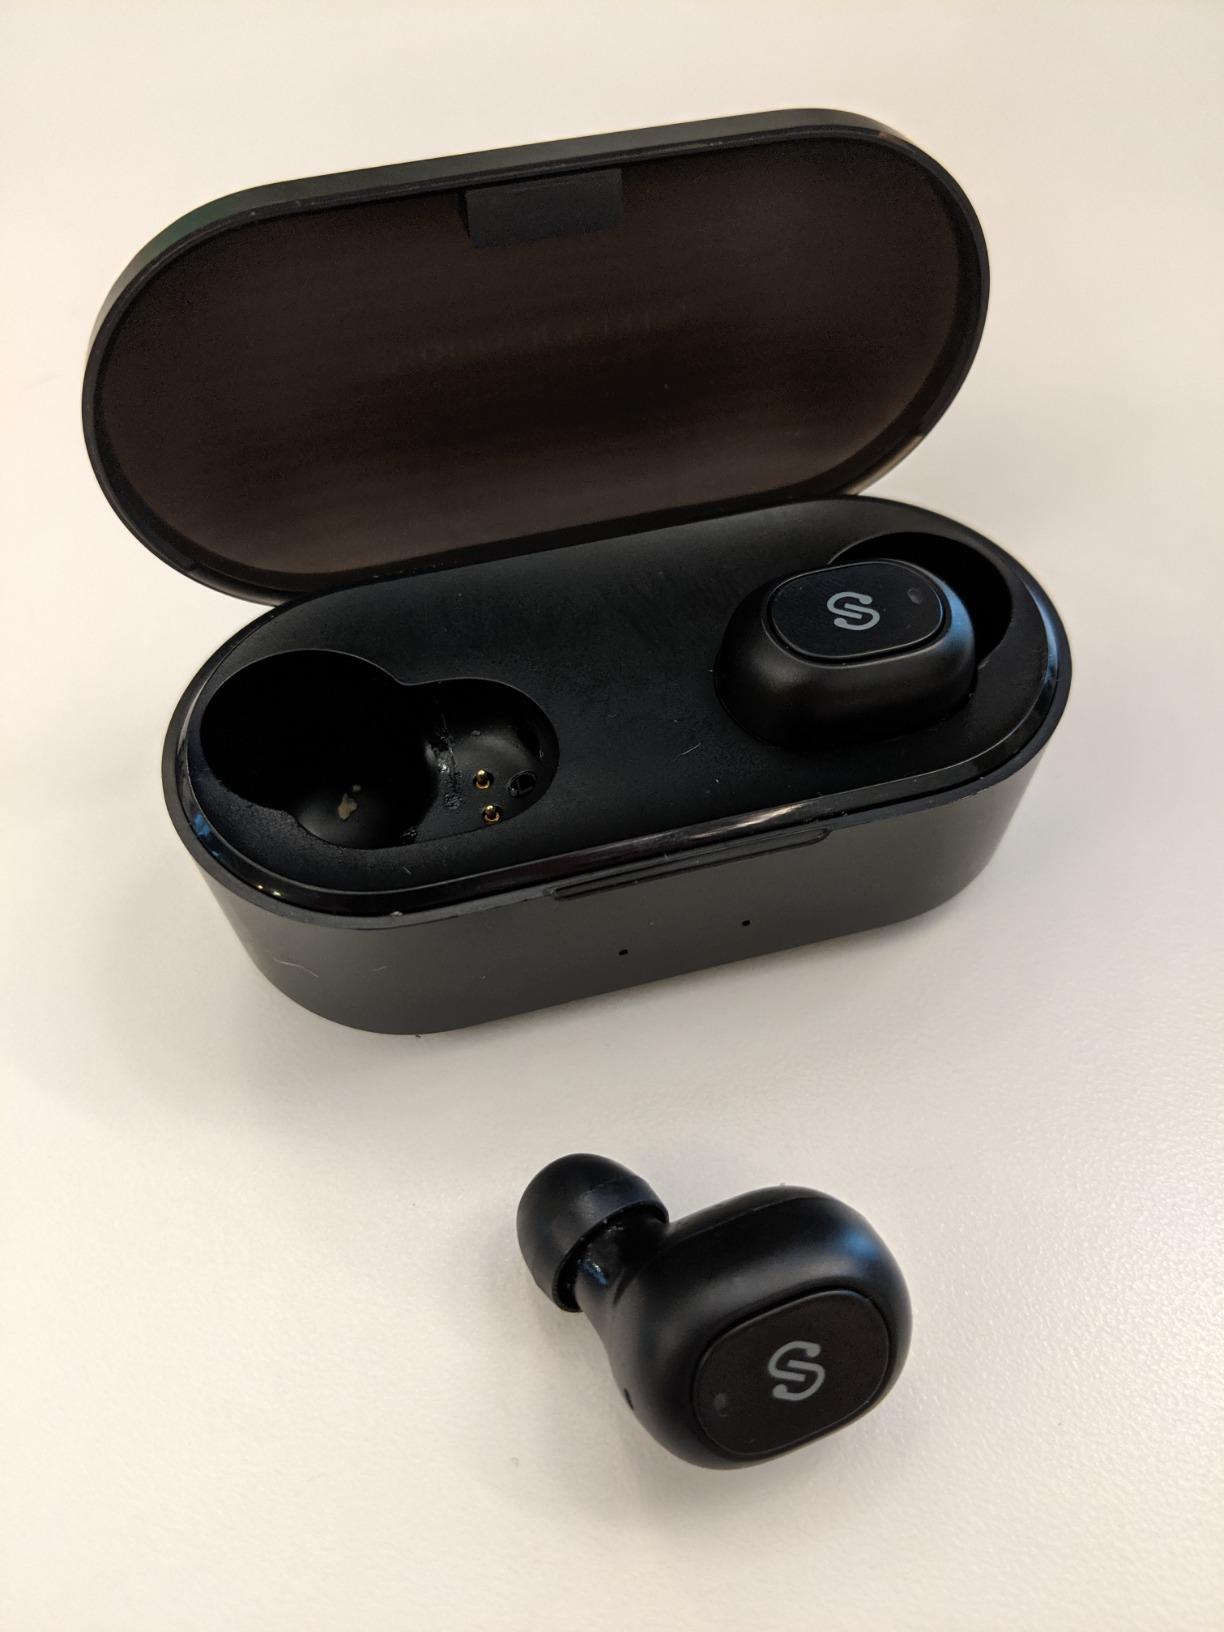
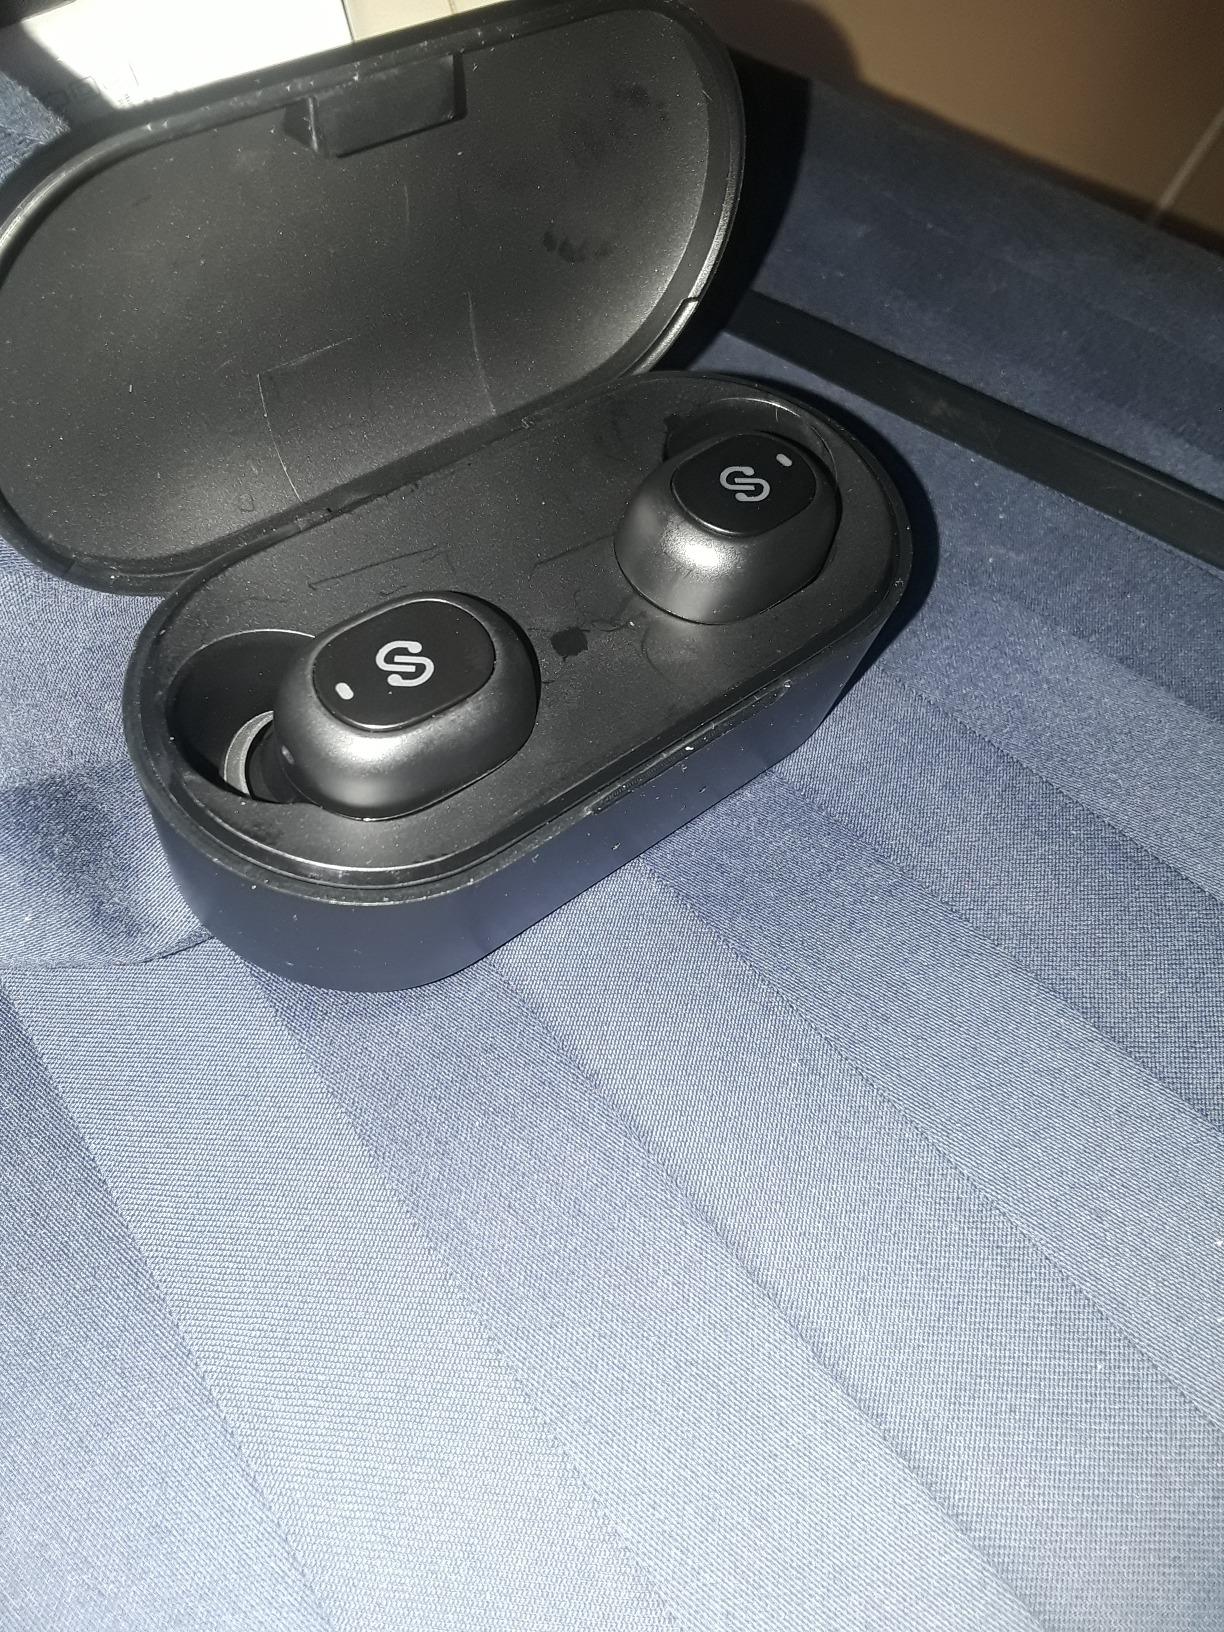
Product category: earbuds
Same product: yes